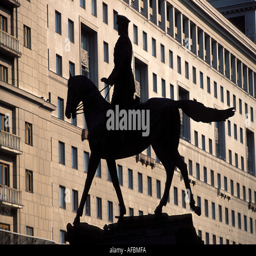
statue of military commander in the background